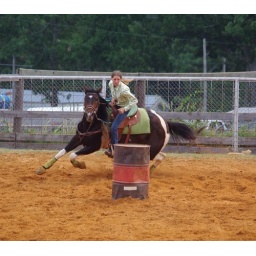
barrel racer competes during stone county fair in mountain view, arkansas. by nicki green, arkansas 4-H